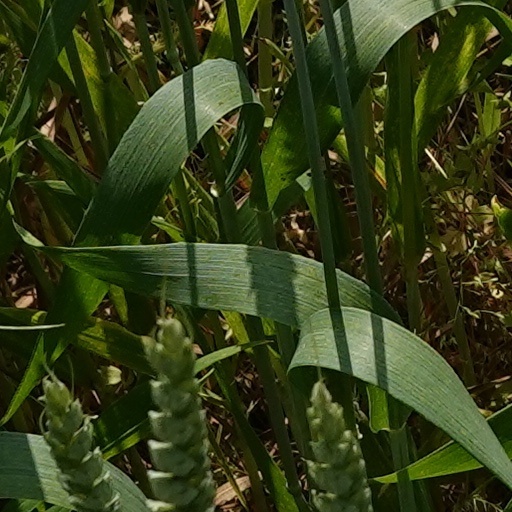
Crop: wheat